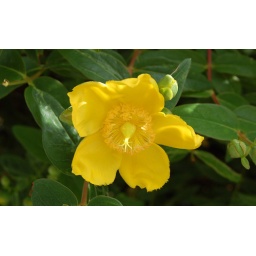
A yellow flower against dark green leaves